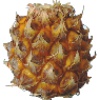
Label: Pineapple Mini 1